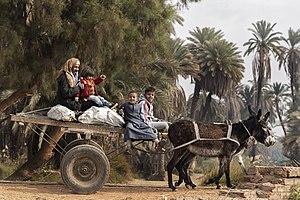
Assouan ou Syène est une ville d'Égypte située à environ 843 km au sud du Caire, sur la rive droite du Nil, près de la première cataracte.